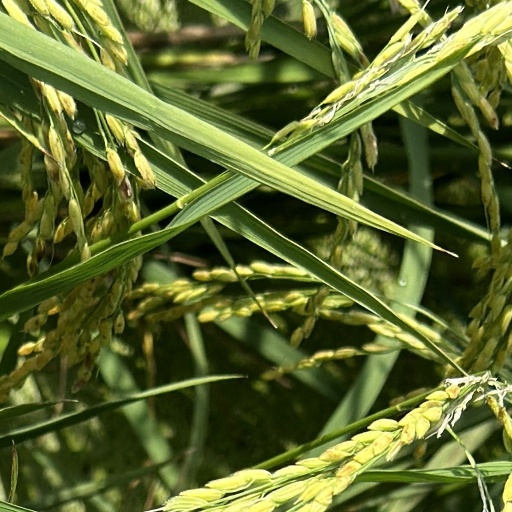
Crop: rice